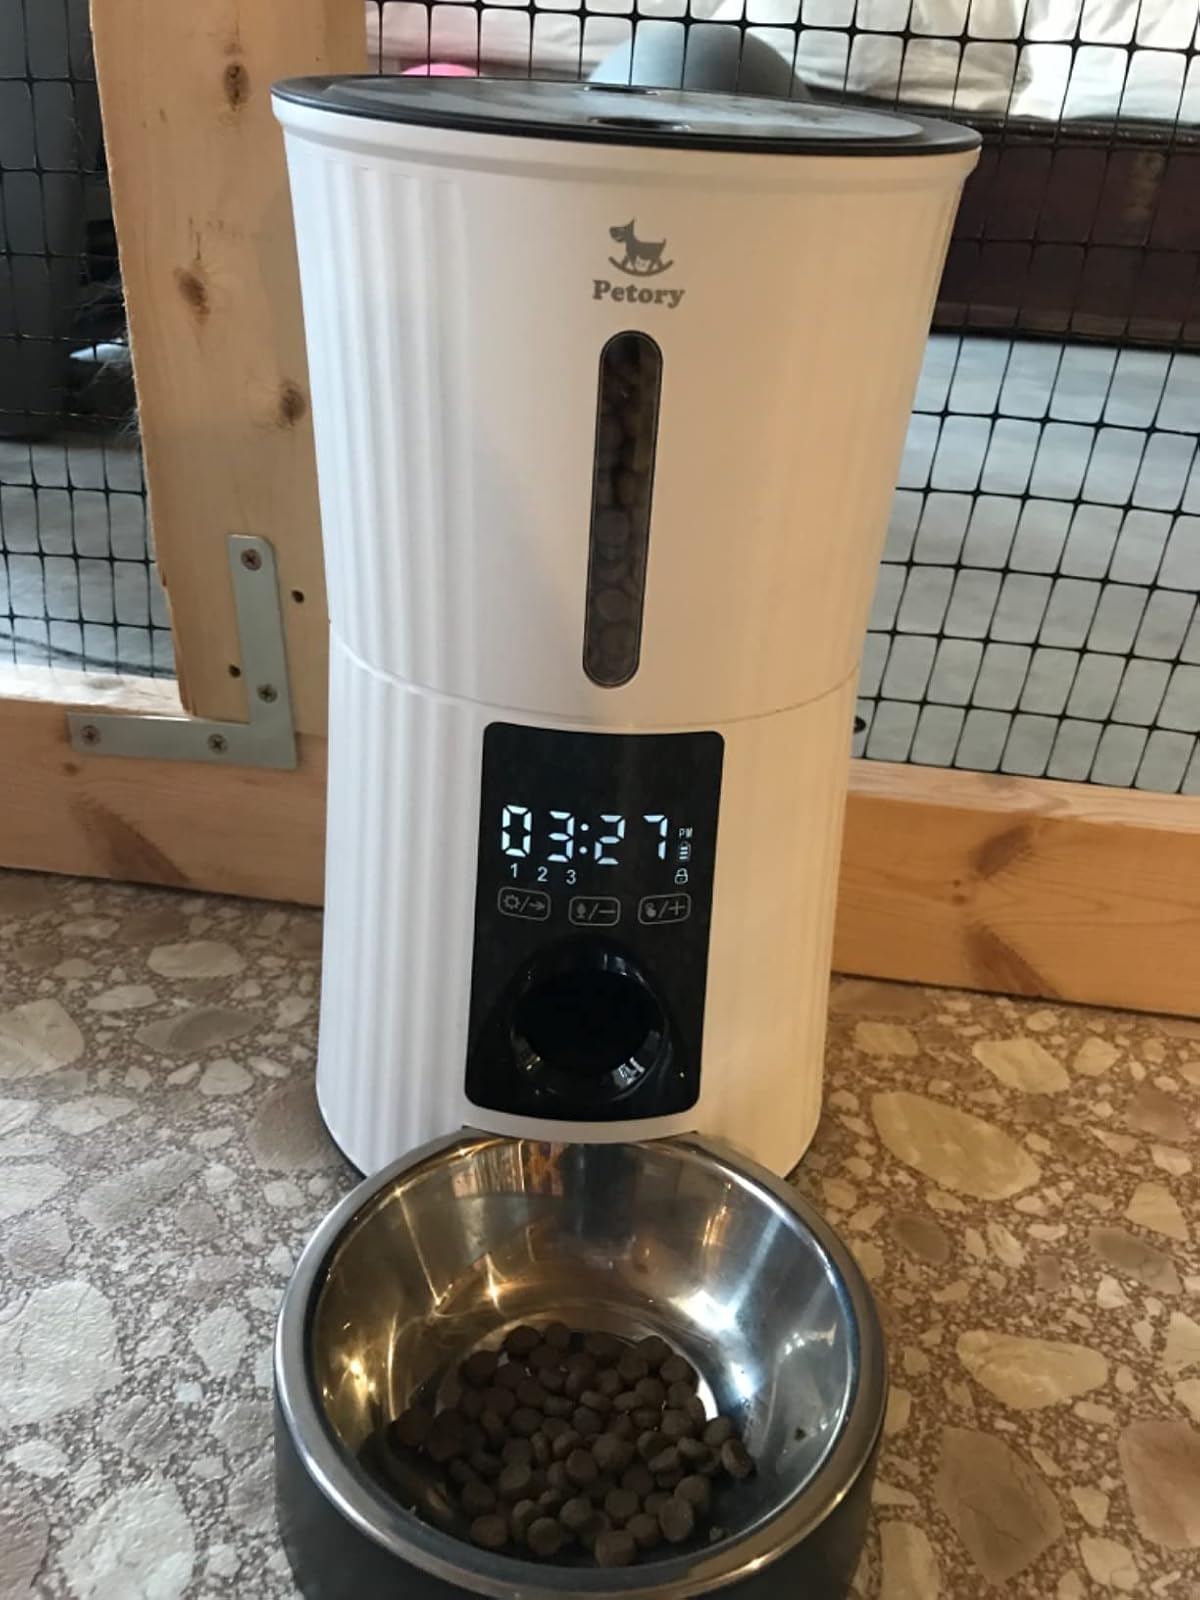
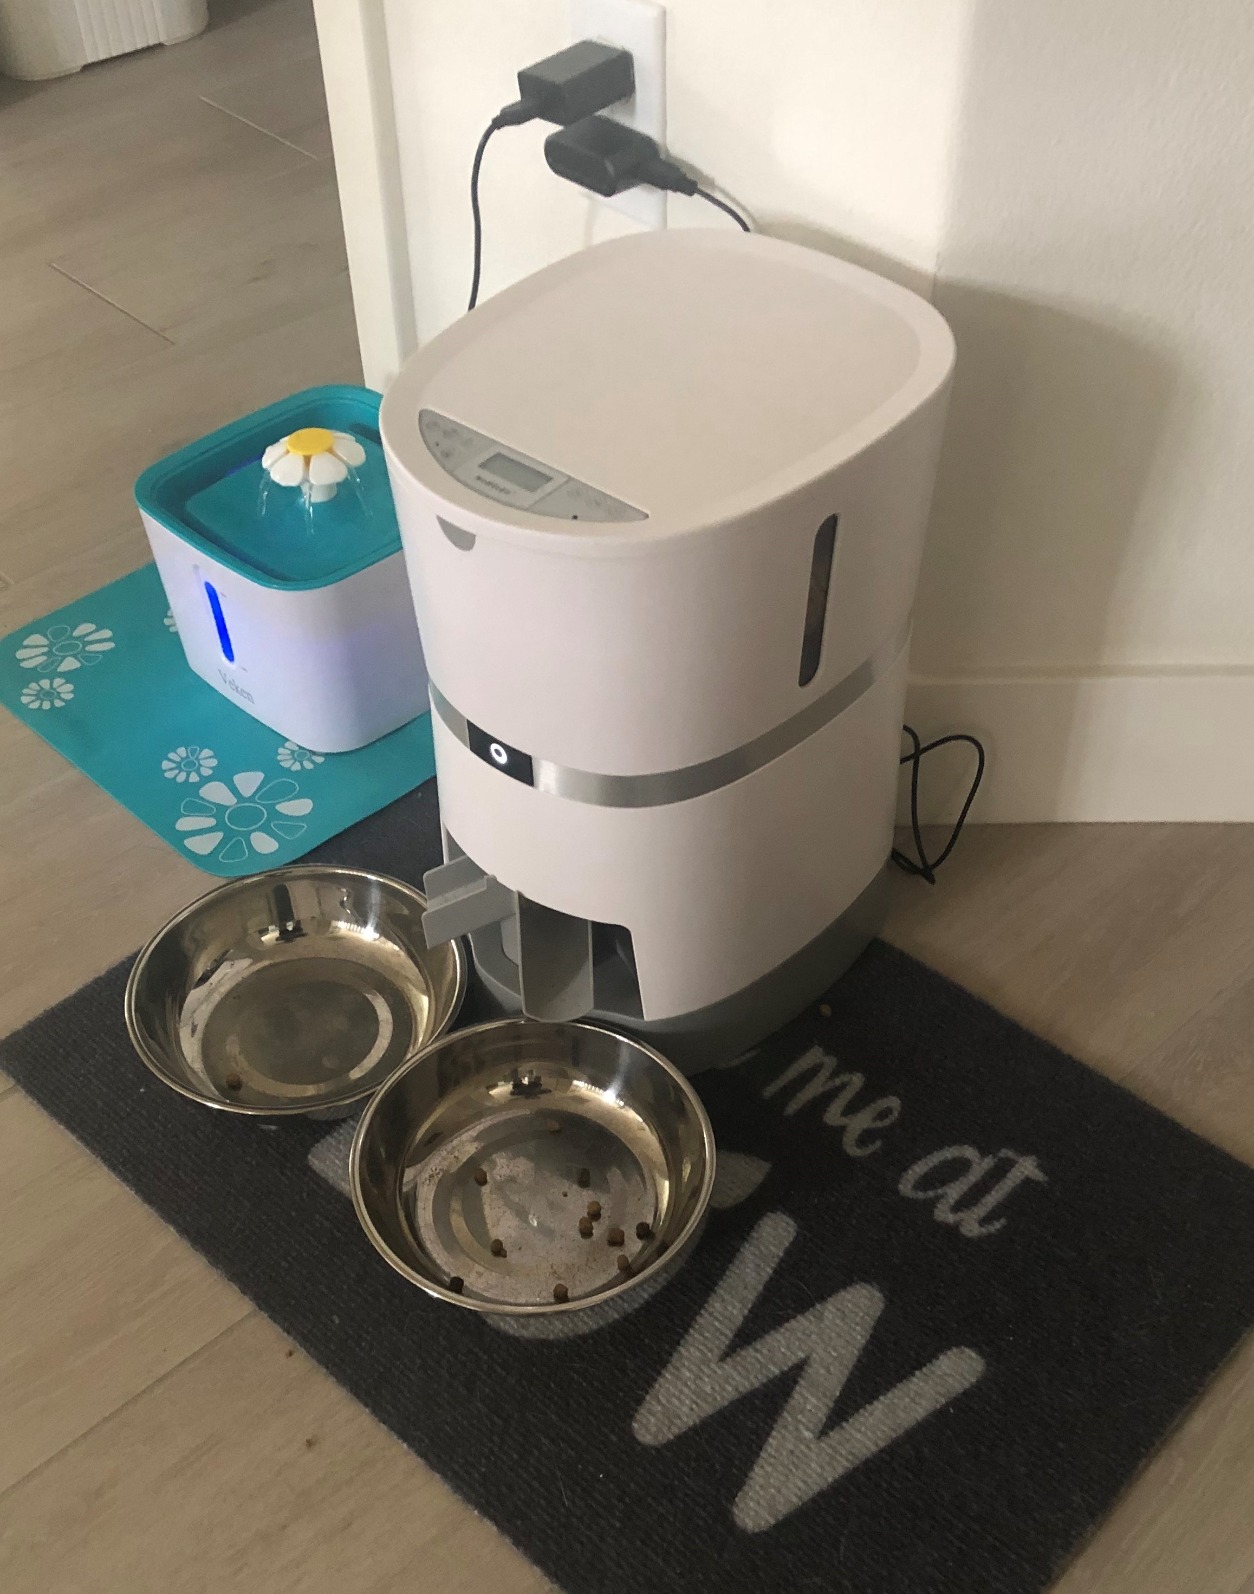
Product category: items_feeder
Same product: no